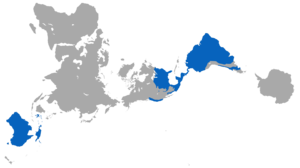
Les Marsupialia ou plus communément appelés marsupiaux, forment une infra-classe de mammifères thériens caractérisés par le fait que leurs juvéniles se développent dans un état larvaire au sein de ce qu'on appelle un marsupium. Ce taxon regroupe des animaux d'une grande diversité allant du kangourou à l’opossum de Virginie et au diable de Tasmanie. De nombreuses autres espèces sont moins connues, comme le chat marsupial, et beaucoup ont disparu. Ils se distinguent traditionnellement des placentaires et des monotrèmes.